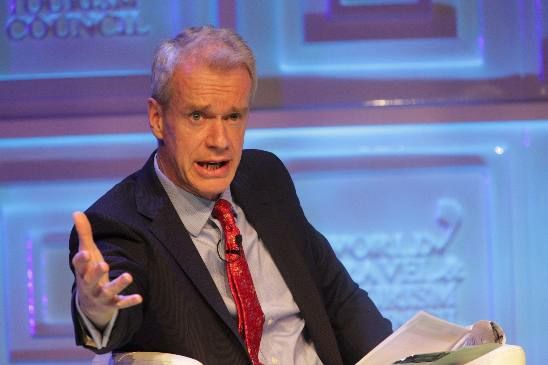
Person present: Yes